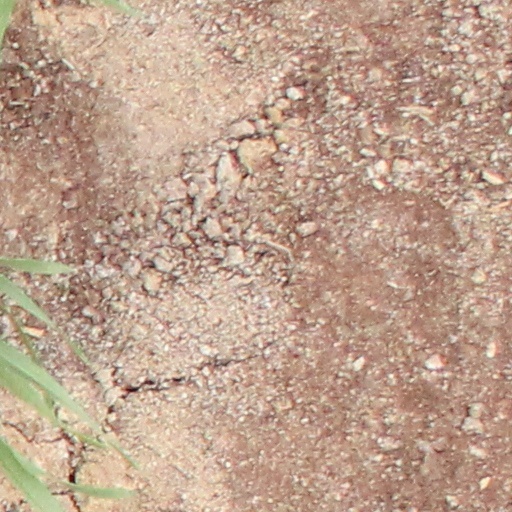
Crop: wheat